Matilda of Flanders

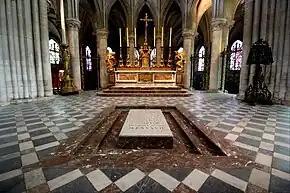

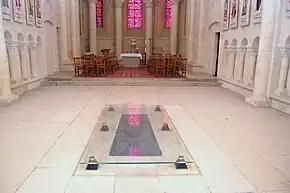

Contrary to the common belief that she was buried at St. Stephen's, also called l'Abbaye-aux-Hommes in Caen, Normandy, where William was eventually buried, she is entombed in Caen at l'Abbaye aux Dames, which is the community of Sainte-Trinité. An 11th-century slab of black ledger stone decorated with her epitaph, marks her grave at the rear of the church. In contrast, the grave marker for William's tomb was replaced as recently as the beginning of the 19th century.